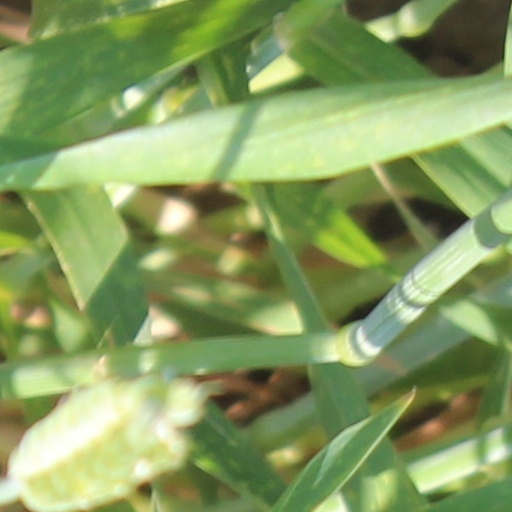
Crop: wheat